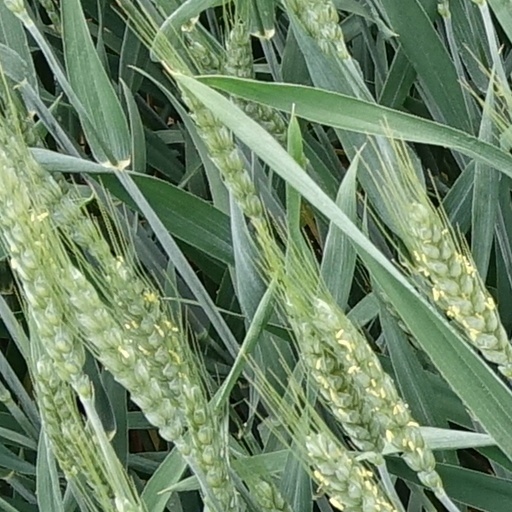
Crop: wheat